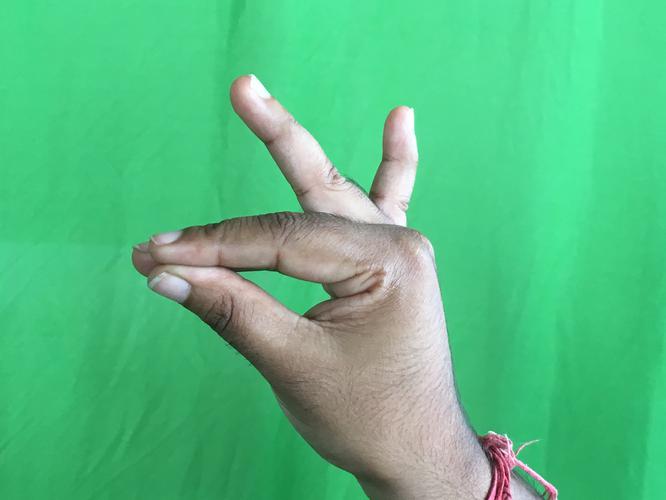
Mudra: Katakamukha_1
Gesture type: single_hand